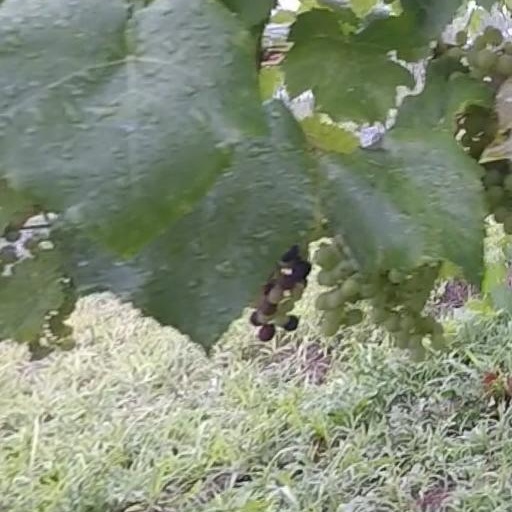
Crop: grape